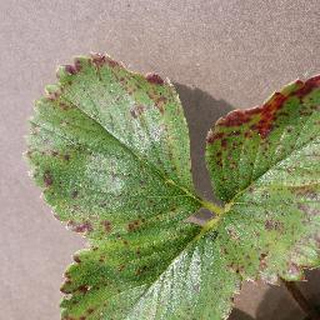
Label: strawberry_leaf_scorch